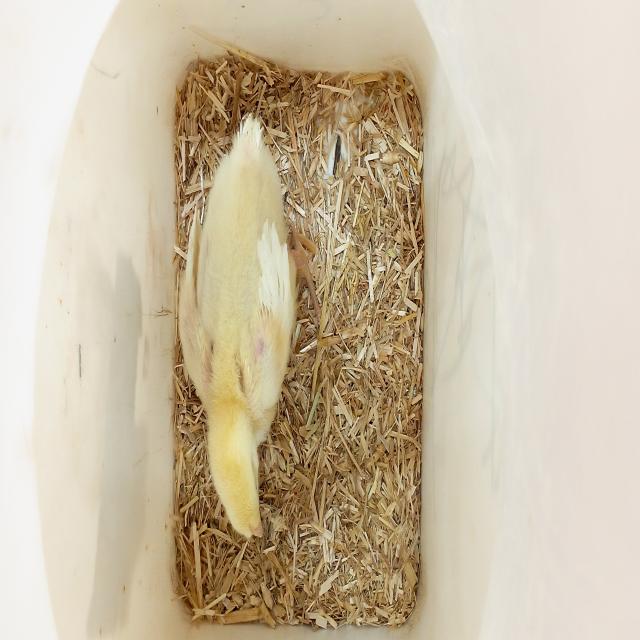
Weight: 223 g